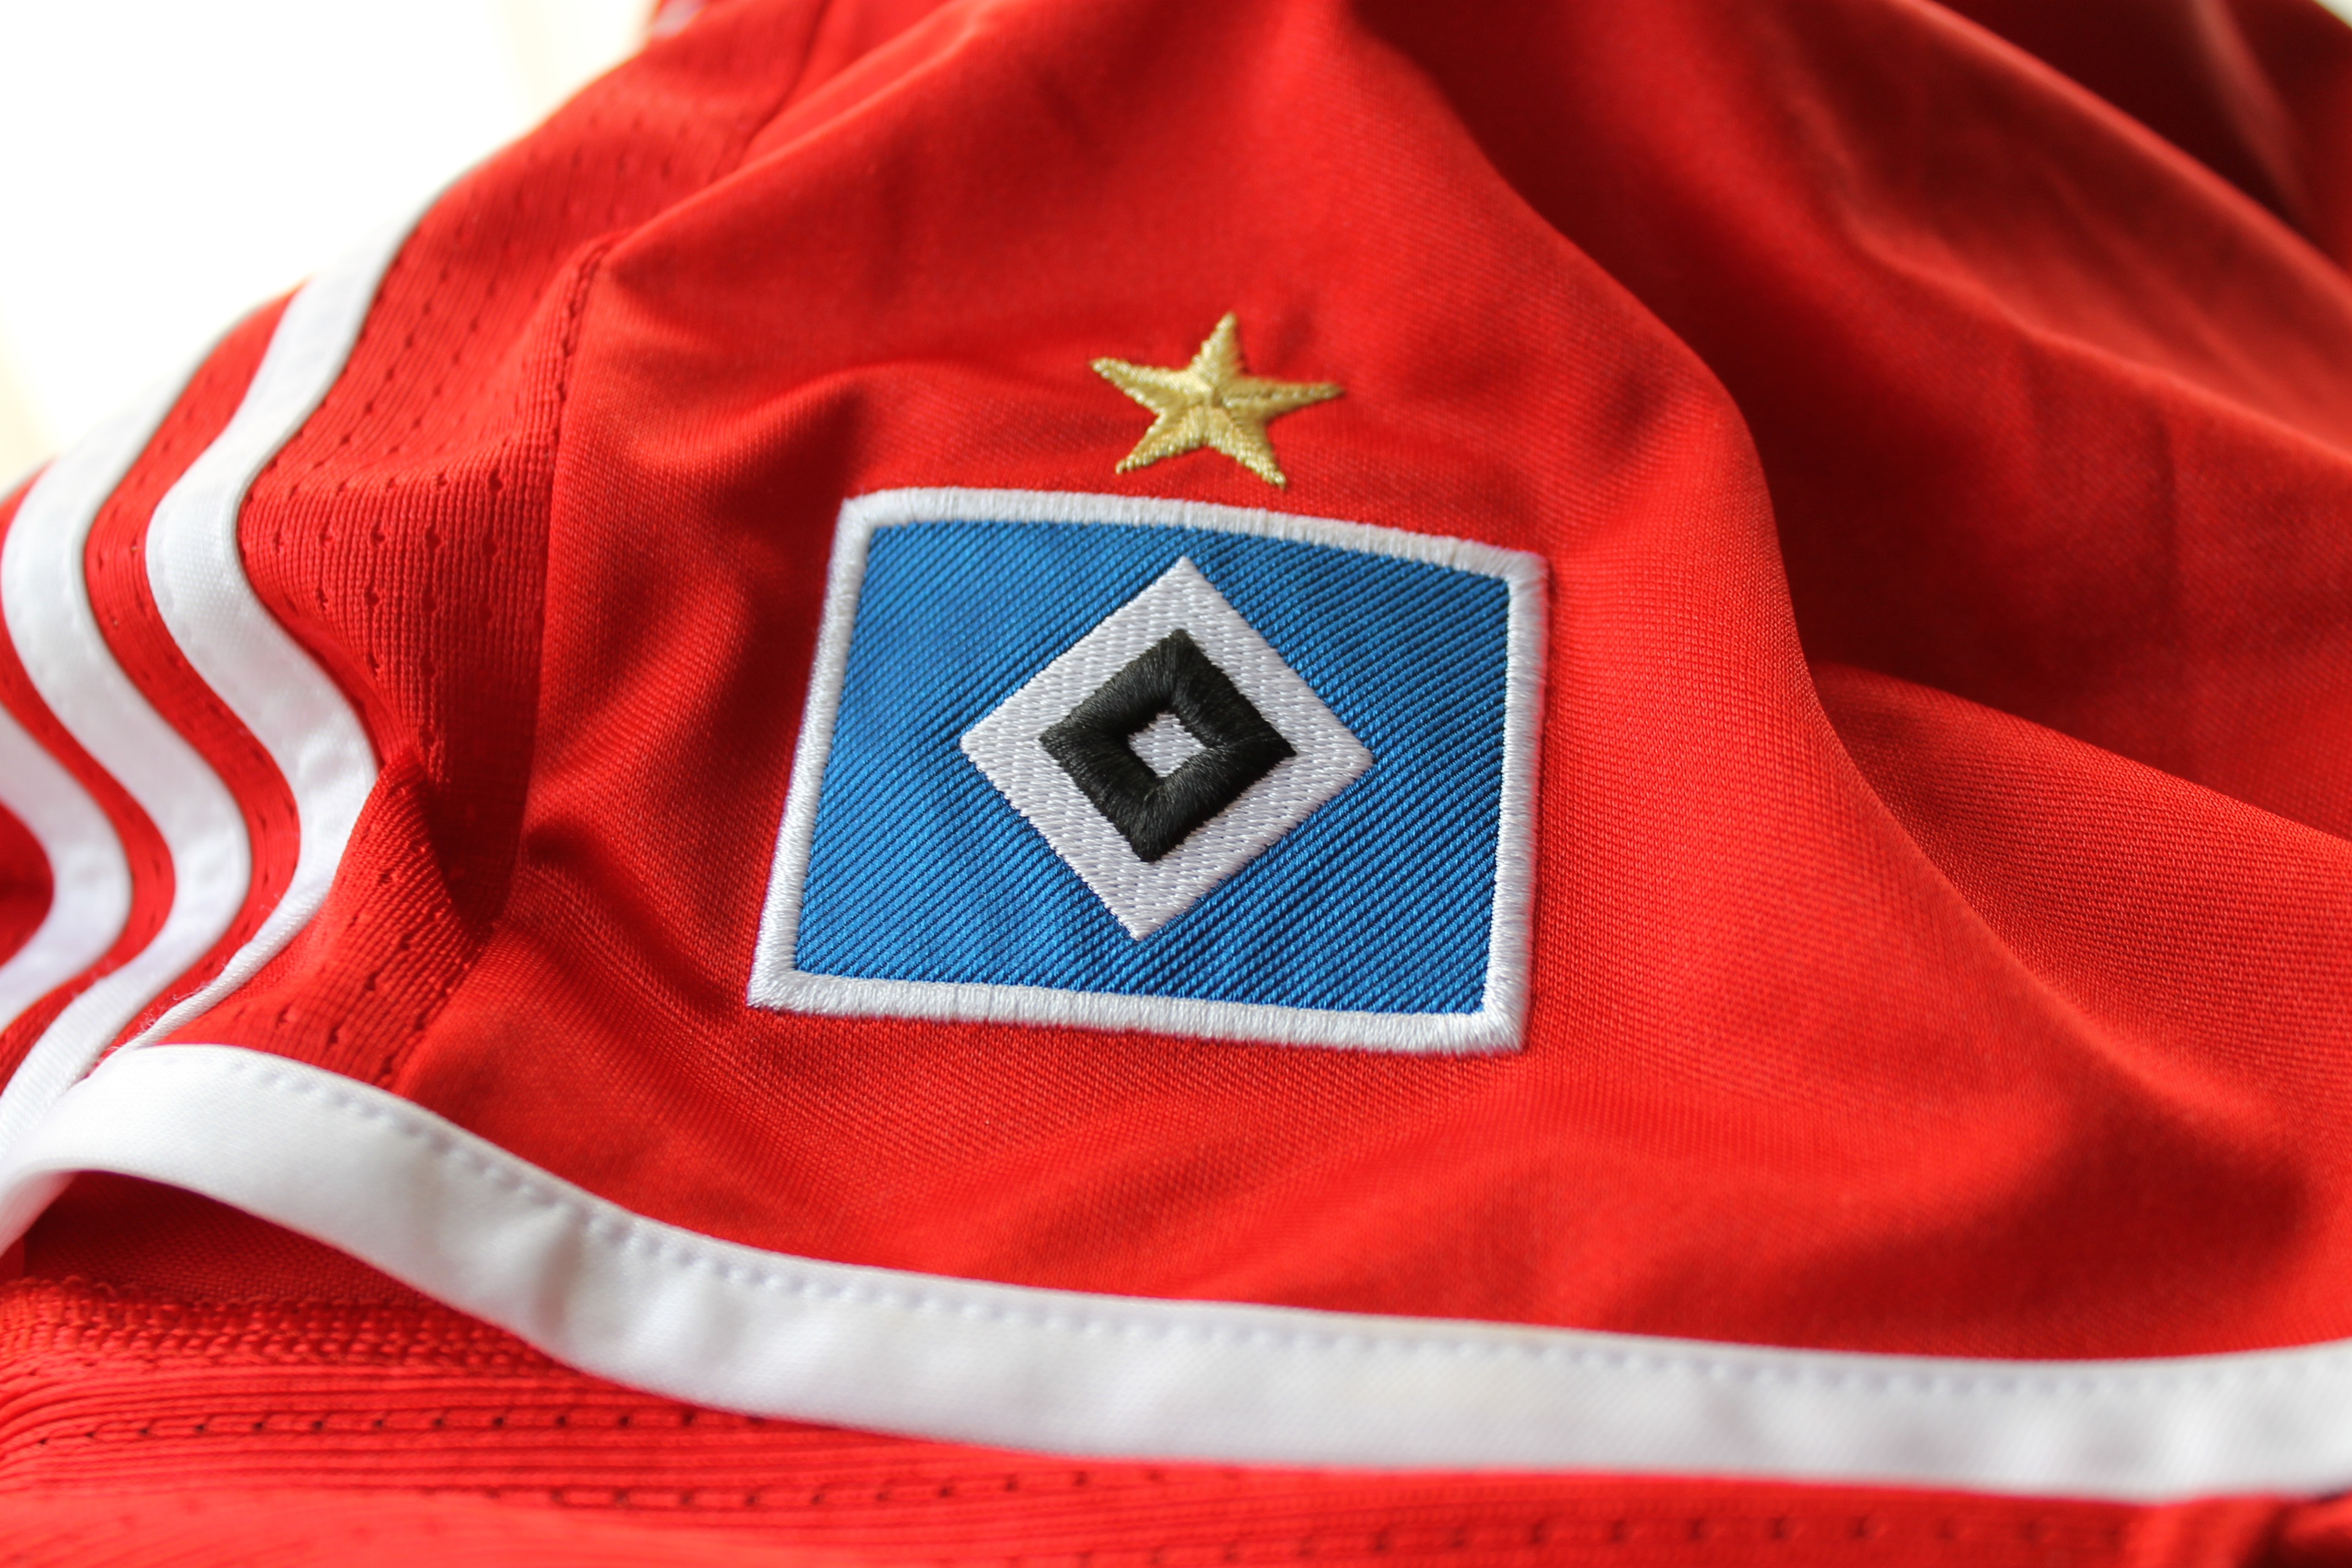
red, flag, clothing, football, hamburg, jersey, sportswear, flag of the united states, hamburger sv, red pants